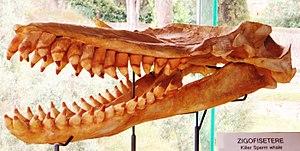
Zygophyseter est un genre éteint de mammifères marins de la super-famille des Physeteroidea, proche du cachalot.